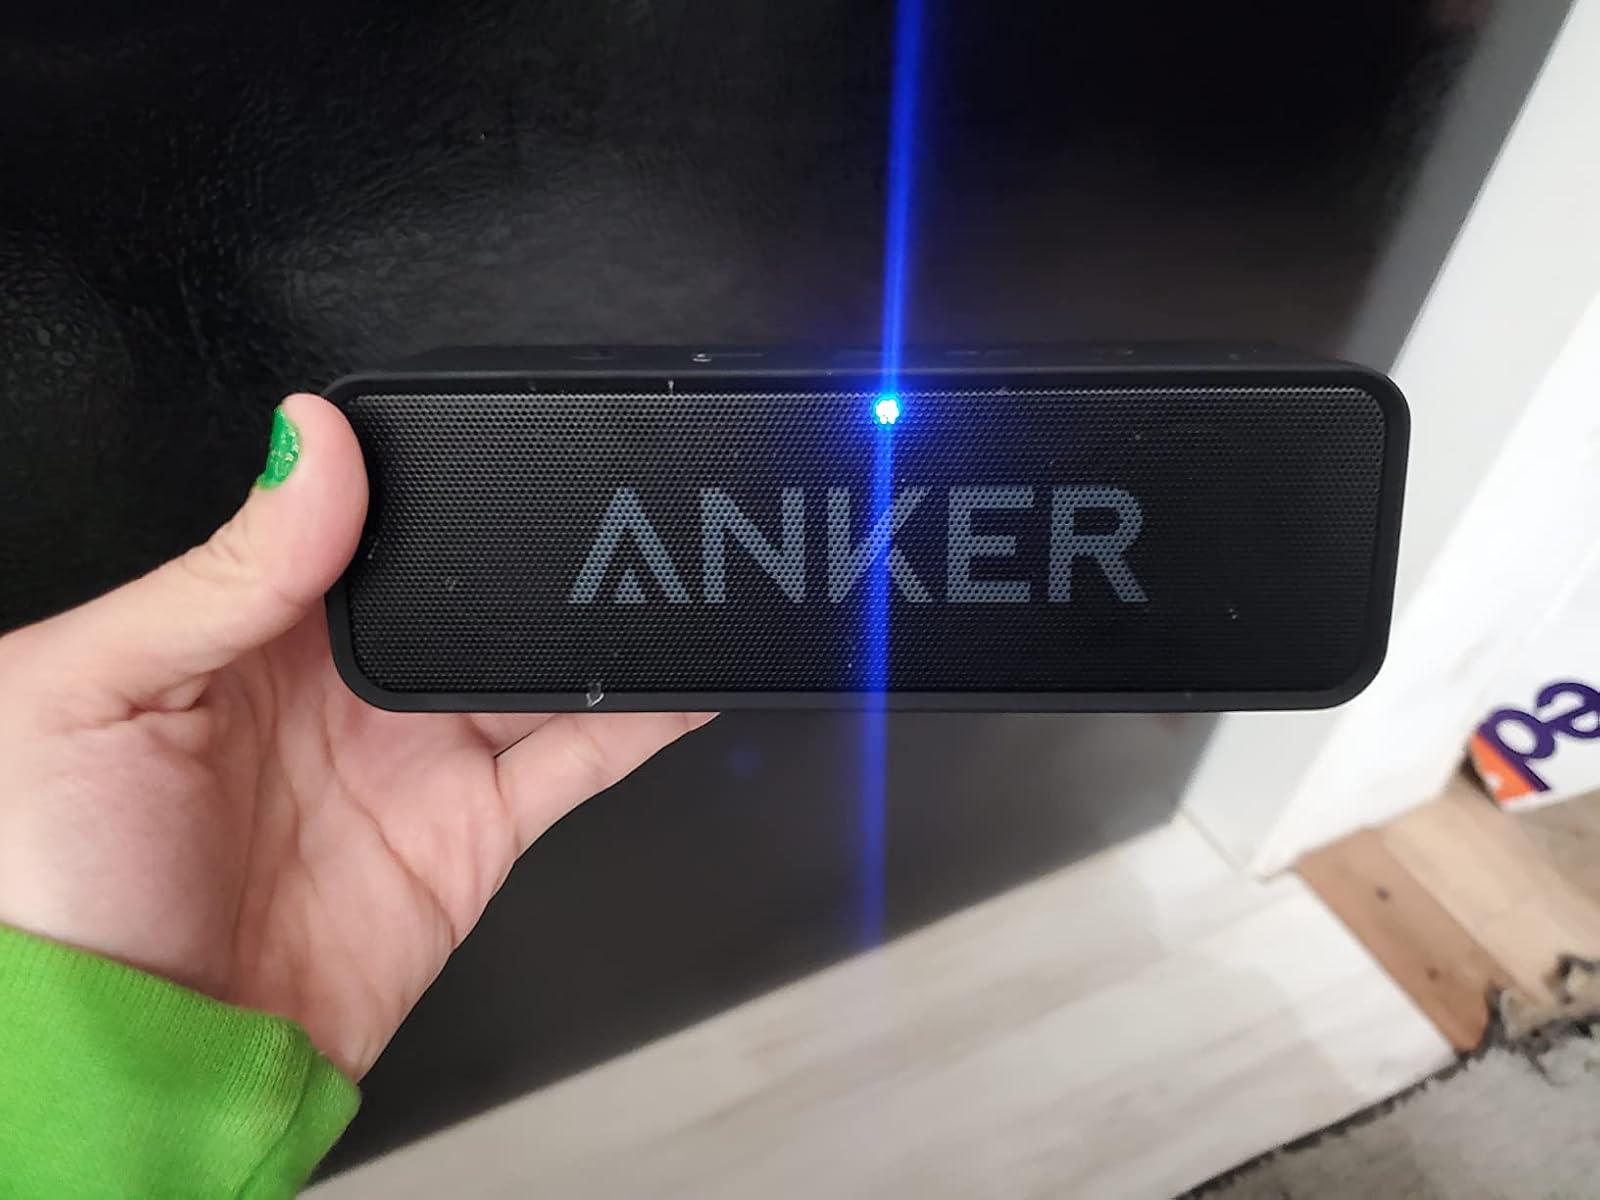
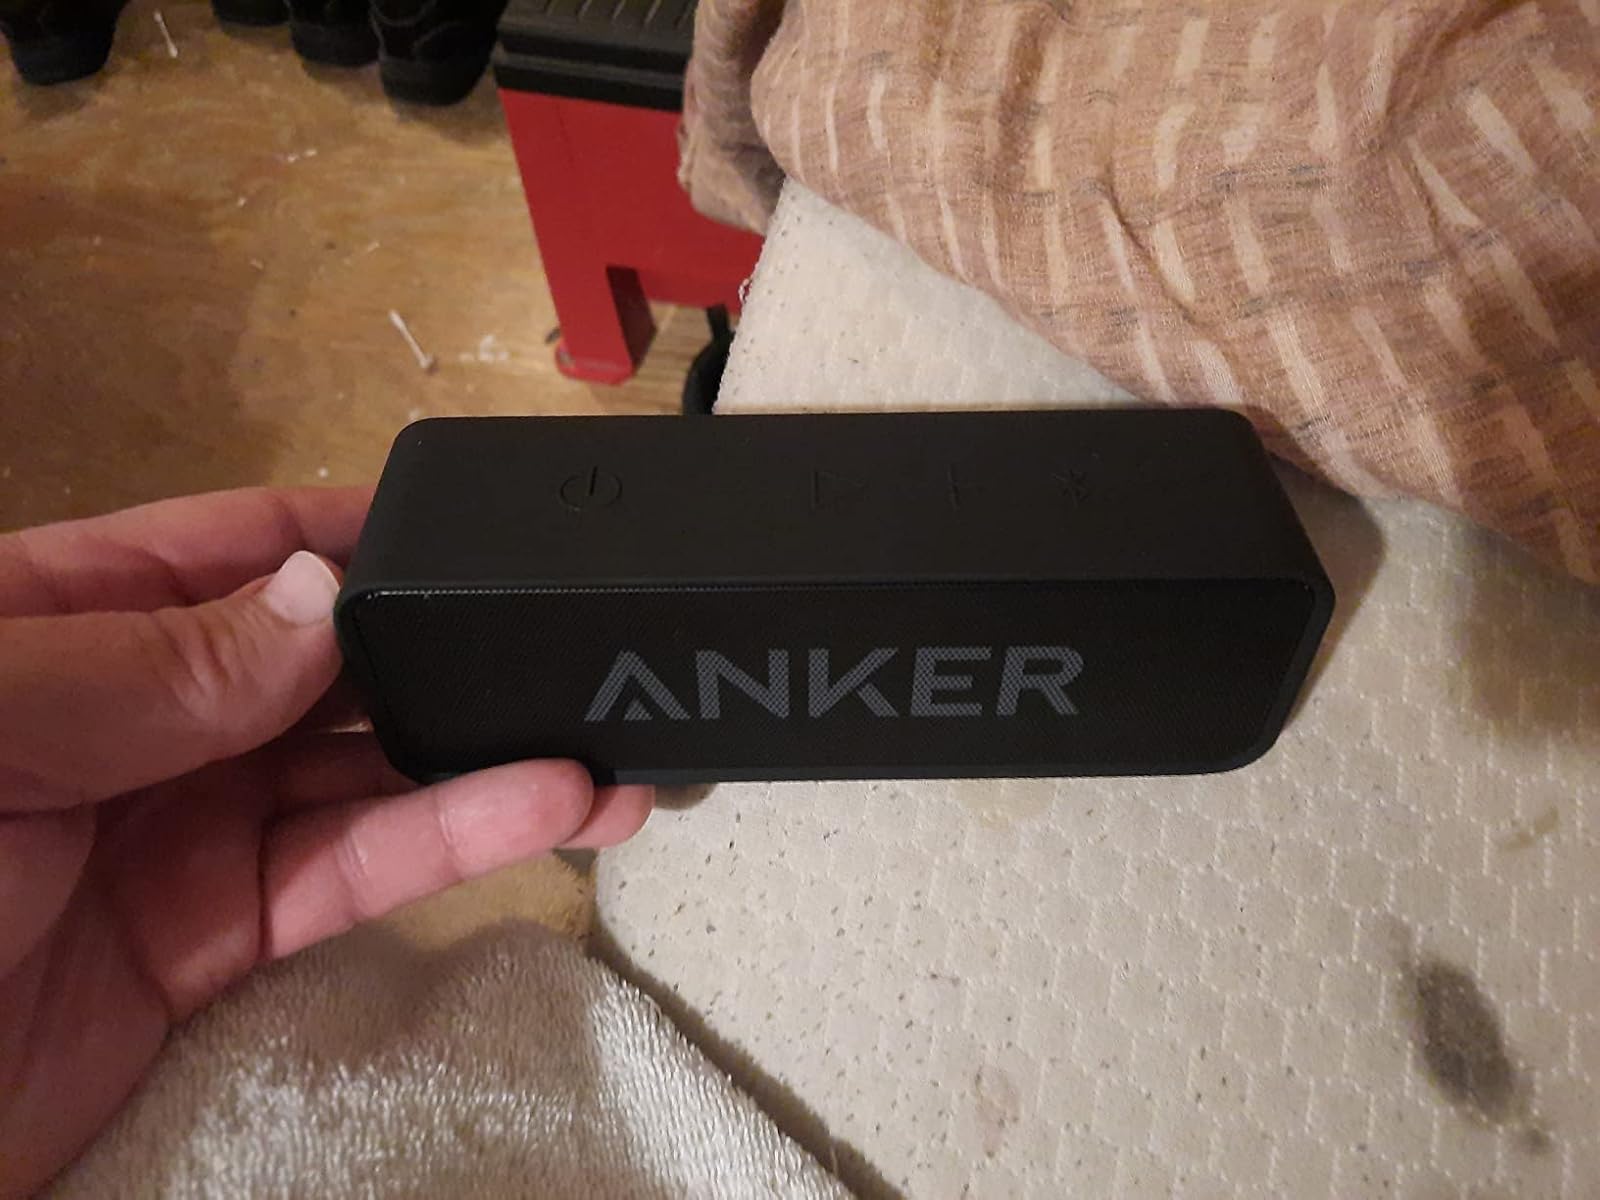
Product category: speaker
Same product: yes